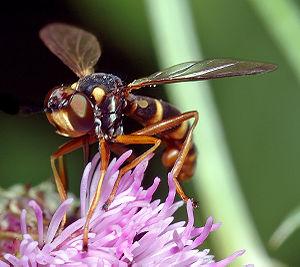
Les Schizophora sont une section d'insectes diptères du sous-ordre des Brachycera. Cette section est considérée comme non valide par le Système d'information taxonomique intégré.
Conops quadrifasciatus, le Conops à quatre bandes est une espèce d'insectes diptères de la famille des Conopidae et du genre Conops. C. flavipes est un parasitoïde solitaire, principalement européen, dont la larve est endoparasite d'hyménoptères et spécifiquement de Bourdons.
Les Conopoidea sont une super-famille d'insectes diptères brachycères muscomorphes.